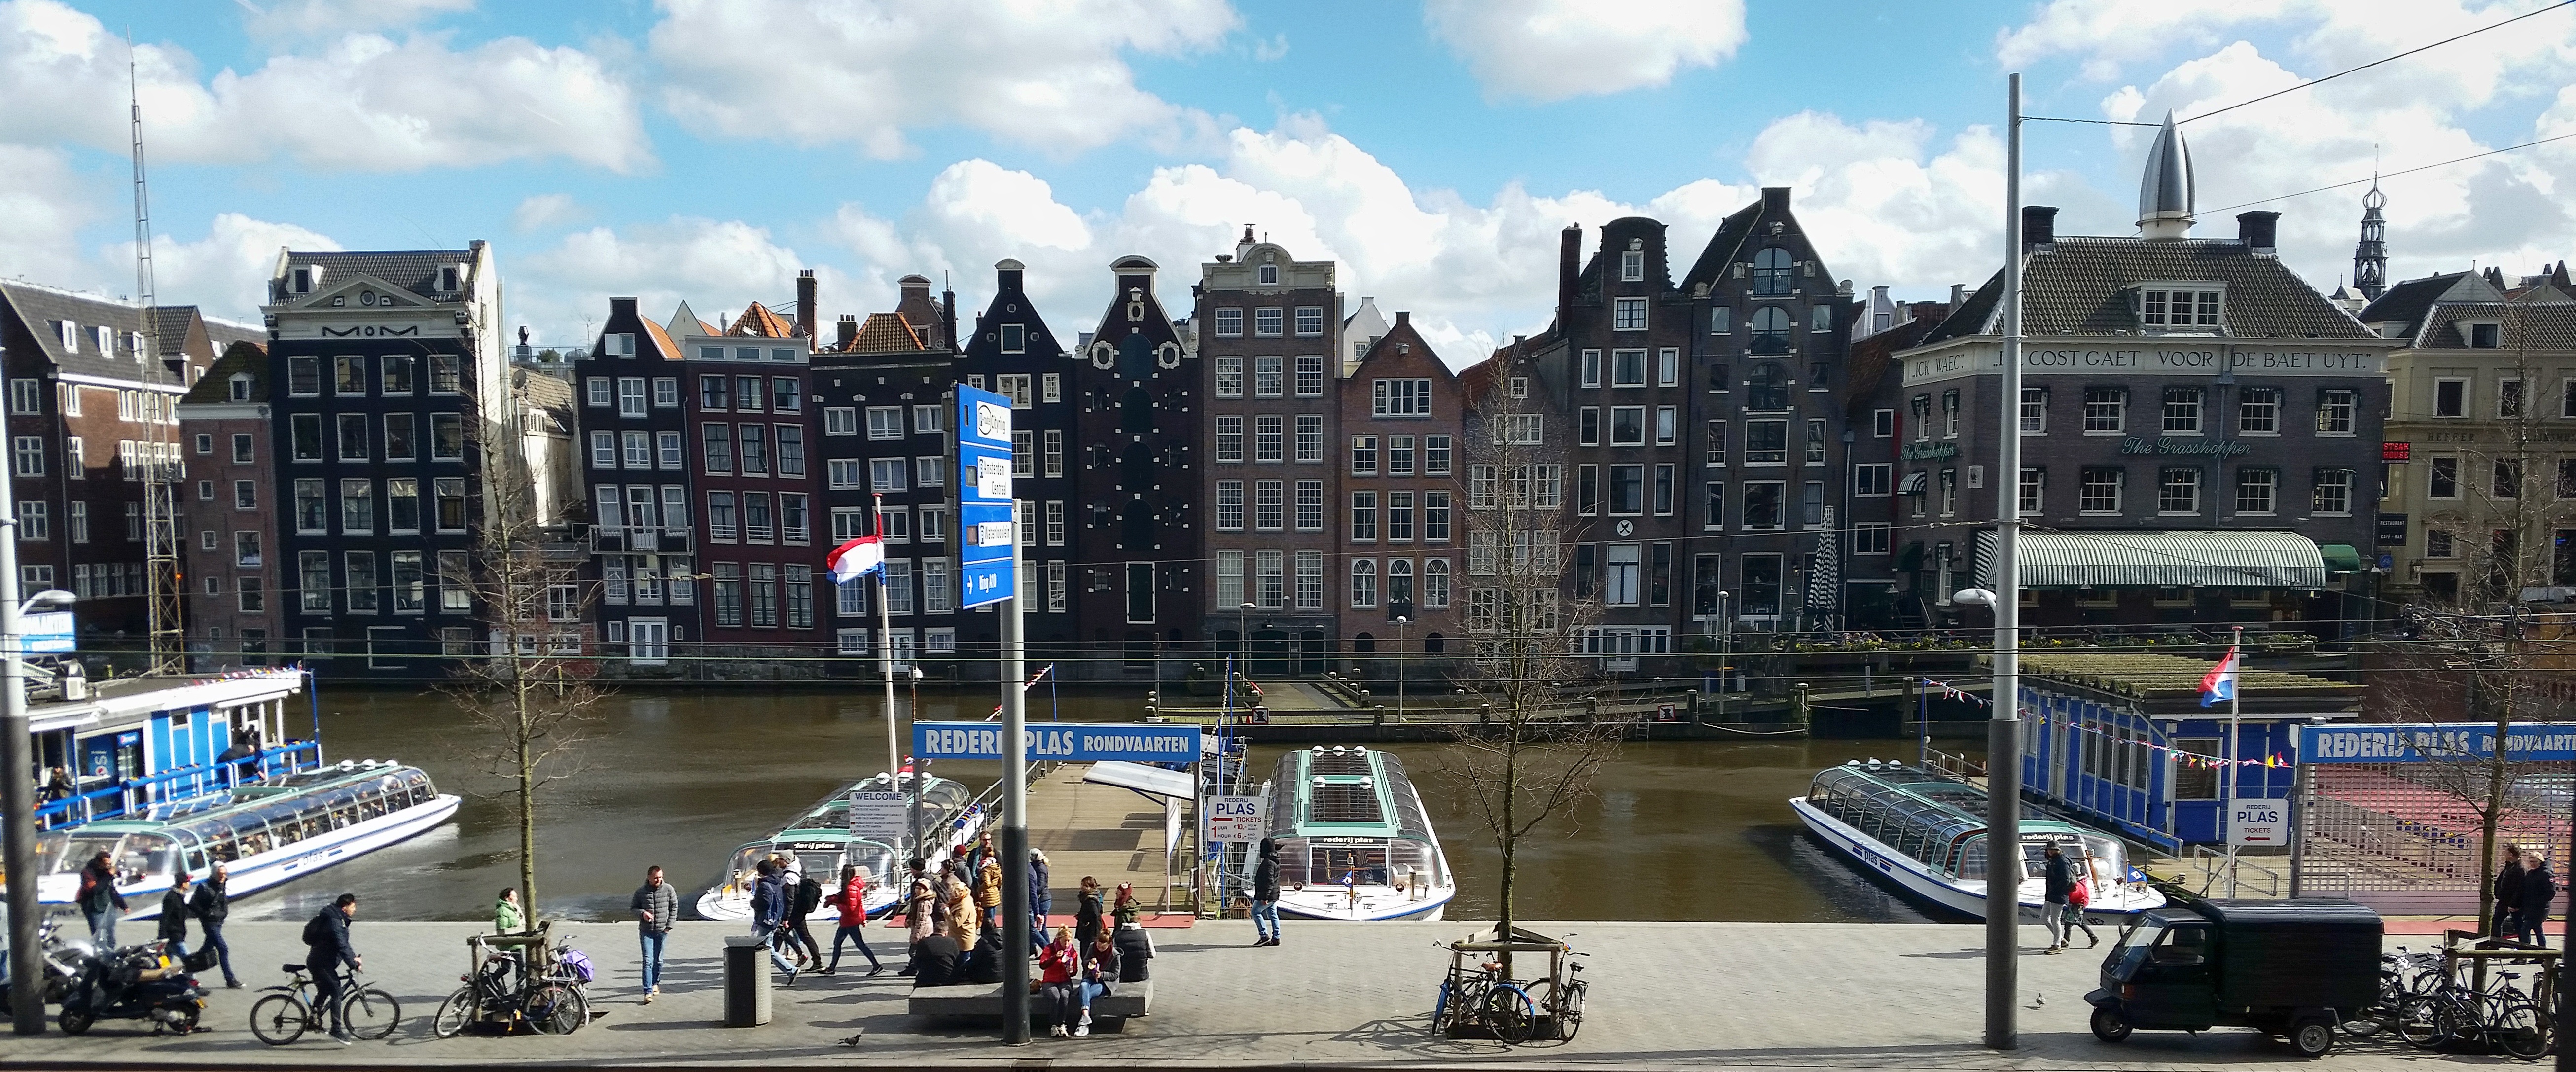
sea, water, pedestrian, road, skyline, street, town, city, skyscraper, pier, canal, ship, cityscape, downtown, transport, boot, web, landmark, port, tourism, street scene, waterway, ferry, amsterdam, netherlands, infrastructure, town square, shipping, anchorage, metropolis, neighbourhood, urban area, human settlement, krachten